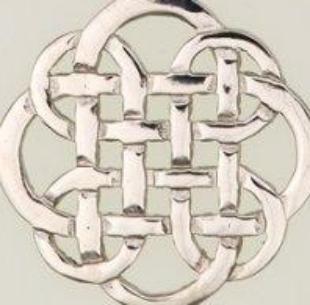
Texture: interlaced